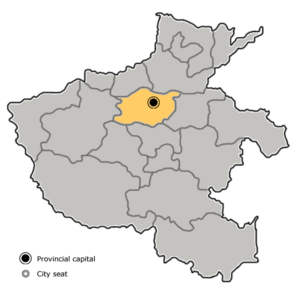
Zhengzhou
Zhengzhou-præfekturet i Henan
Zhengzhou er en kinesisk by på præfekturniveau som er hovedstad i provinsen Henan i det centrale Kina. Præfekturet har et areal på 7,446.2 km², hvoraf selve byen udgør 1,010.3 km². Det har en befolkning på 7.356.000 mennesker, hvilket giver en tæthed på 987.9 indb./km², hvoraf de 4.508.000 bor i selve byen med en tæthed på 4.462 indb./km². Centrum ligger 20 km syd for Den gule flod.